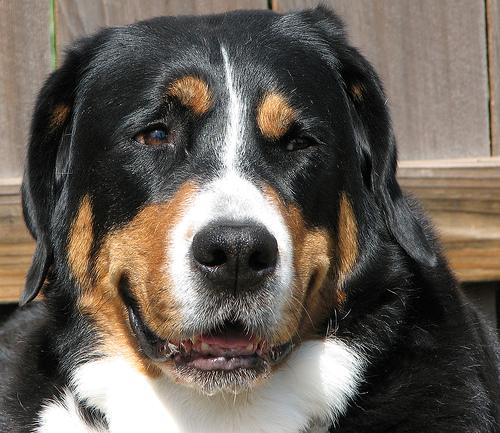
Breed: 237-n000086-Greater_Swiss_Mountain_dog